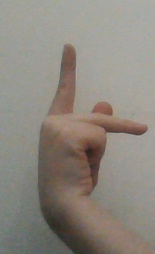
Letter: dha